Bianchi (motorcycles)

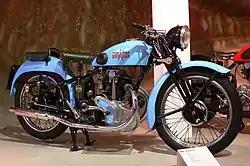
Bianchi ES 250 of 1937

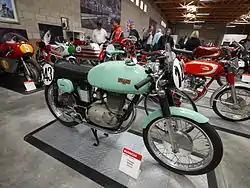
Bianchi Tonale Corsa 175cc of 1954

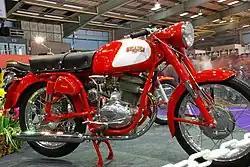
Bianchi Bernina 125cc of 1960

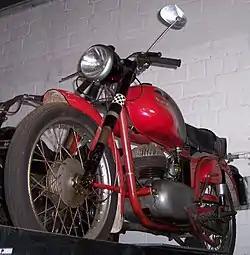
Bianchi Mendola 125cc of 1960

Bianchi was a brand of Italian motorcycle made from 1897 to 1967 by F.I.V. Edoardo Bianchi S.p.A. The company also produced automobiles from 1900 to 1939, and today is a major Italian bicycle manufacturer. Edoardo Bianchi started his bicycle manufacturing business in a small shop on Milan's Via Nirone in 1885. Bianchi was a prominent name in the motorcycle racing world from 1925 to 1930.